Edward Giobbi

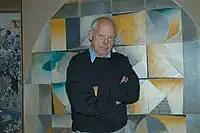
Edward Giobbi in 2009

Edward Gioachino Giobbi (born July 18, 1926, in Waterbury, Connecticut) is an American artist and cookbook author.